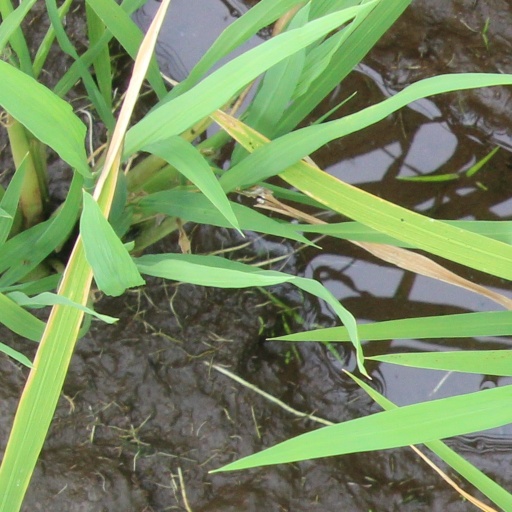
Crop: rice